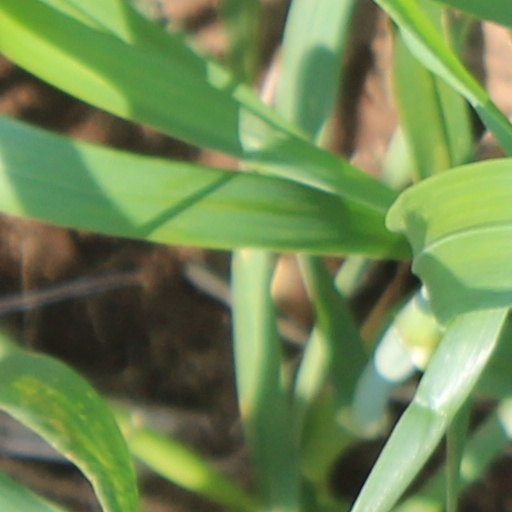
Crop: wheat